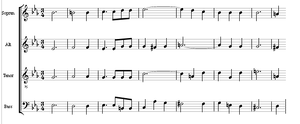
La messe de Requiem en ré mineur, de Wolfgang Amadeus Mozart, composée en 1791, est une œuvre de la dernière année de la vie de Mozart, mais pas exactement la dernière œuvre du compositeur. Elle n'est de la main de Mozart que pour les deux tiers environ, la mort en ayant interrompu la composition. Elle reste néanmoins une de ses œuvres majeures et emblématiques.